Ellen Jones (footballer)

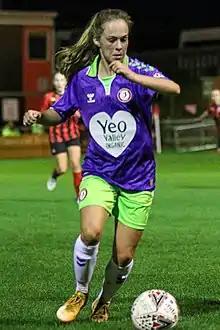
Jones playing for Bristol City in 2020

Ellen Jones (born 10 November 2002) is a professional footballer who plays as a midfielder for Sunderland in the FA Women's Championship.